Lynn Canal Highway

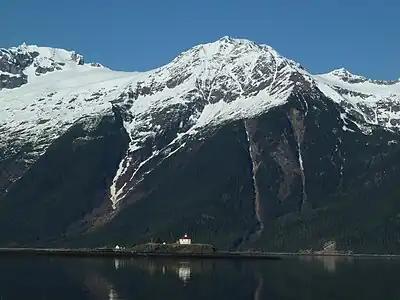
Lynn Canal, showing a few of the numerous avalanche chutes along the proposed route

The Lynn Canal Highway, or Juneau Access Road, is a proposed road between Skagway and City and Borough of Juneau, the capital of the U.S. state of Alaska. Such a road, if built, would still require ferry access to connect Juneau to the Alaskan highway network. The new road would be 47.9 miles long, built at an estimated cost of $574 million, and be a part of Alaska Route 7. The plan of the Alaska Department of Transportation & Public Facilities (DOT&PF) called for extending "The Road" northward from Juneau to a ferry terminal 18 miles south of Skagway. The corridor crosses Berners Bay LUD II which is a congressionally designated roadless area created by the Tongass Timber Reform Act (TTRA). The act permits crossing LUD IIs when the governor of the State of Alaska designates routes as essential transportation corridors. The proposed road skirts the shore of a northwestern section of Alaska's Inside Passage, which was recently named a National Scenic Waterway. As of 2017, the project has been indefinitely shelved due to the state's budget crisis.